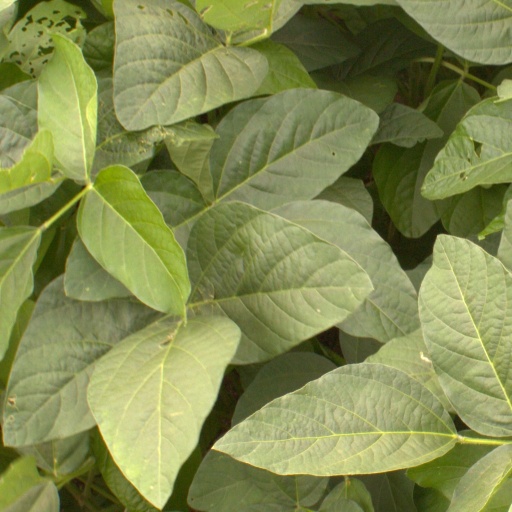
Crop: soybean